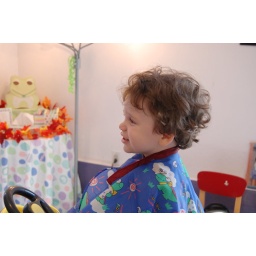
I'm in a car. Rock Island train video